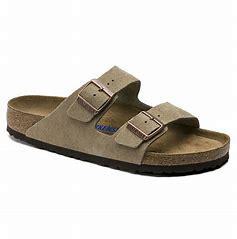
Brand: Birkenstock
Model: 100